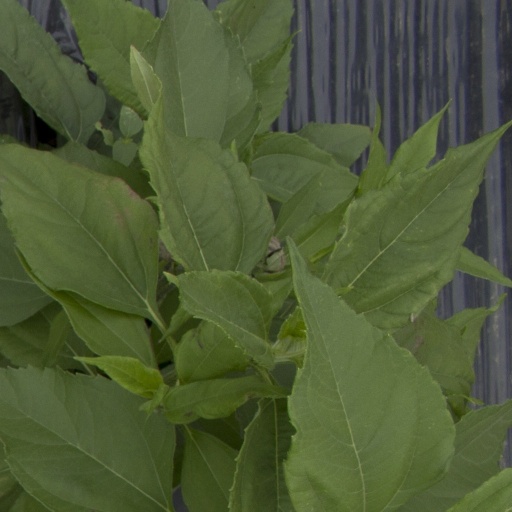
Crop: Jerusalem artichoke